Ngau Keng Tsuen

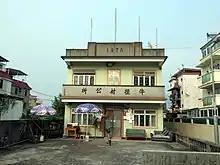
Ngau Keng Tsuen Village Office.

Ngau Keng Tsuen is a village in Pat Heung, Yuen Long District, Hong Kong.